2020 dismissals of inspectors general

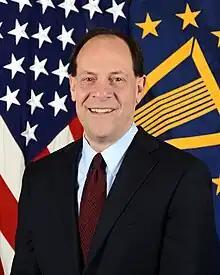
Glenn Fine

Glenn Fine was effectively removed from his position as acting inspector general for the Department of Defense on April 7, when Trump named another person to the acting inspector general post. Fine then resumed his role as principal deputy inspector general, a Senate-confirmed post. Fine had been appointed on March 30 to head the Pandemic Response Accountability Committee, an oversight body for funds voted by Congress to deal with the COVID-19 pandemic in the United States, by the Chair of the Council of the Inspectors General on Integrity and Efficiency, as mandated by the Coronavirus Aid, Relief, and Economic Security Act. But only inspectors general can serve on the committee, so that Fine was in effect fired from that role eight days after assuming it. When Trump signed the coronavirus funding bill, he had issued a signing statement challenging the required oversight committee, and said that he personally would take the oversight role and would be in control of what information was sent to Congress about the use of the $2 trillion in relief funds authorized by the bill.